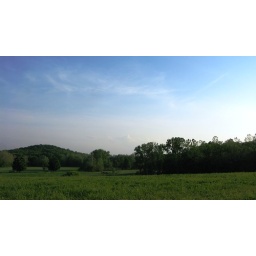
Columbia Land Conservancy annual barbecue.Duck herding! The best thing I've ever watched while sitting in the grass drinking beer.